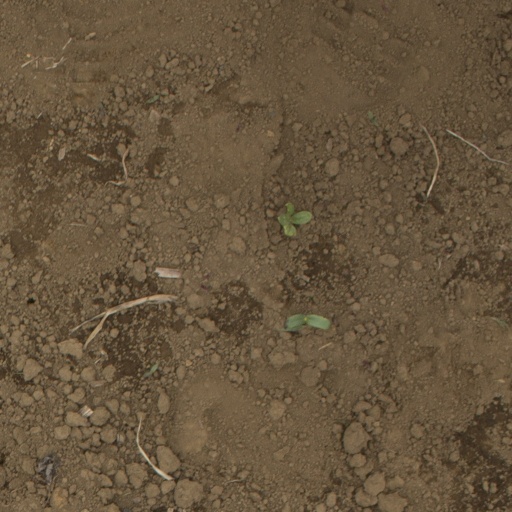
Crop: Jerusalem artichoke